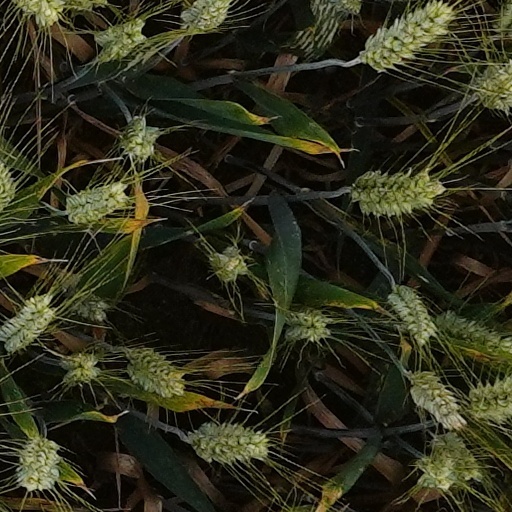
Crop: wheat